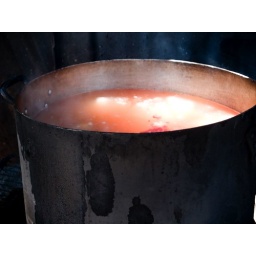
This pot had fish stew in it today...